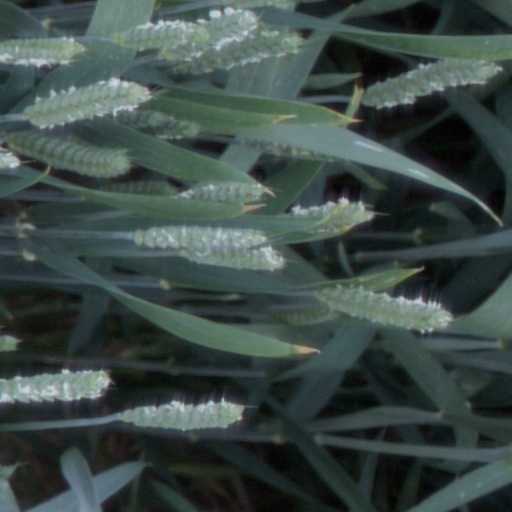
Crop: wheat